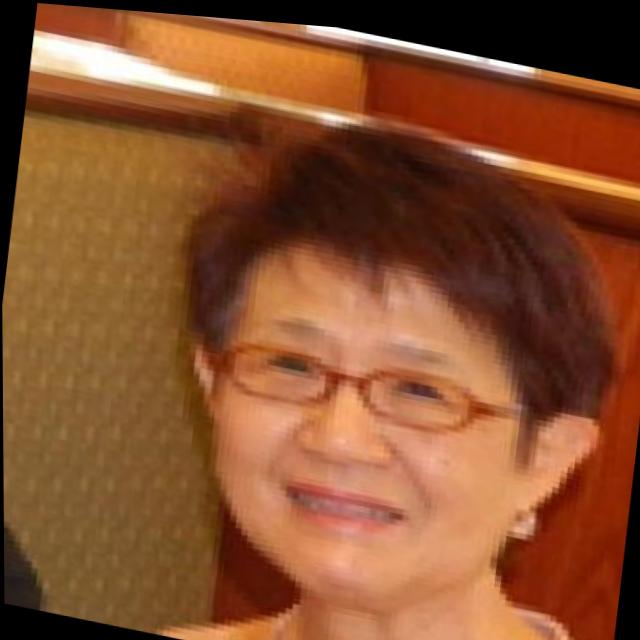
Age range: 45-64